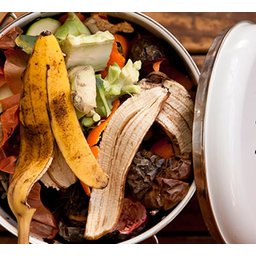
Label: generalcompost